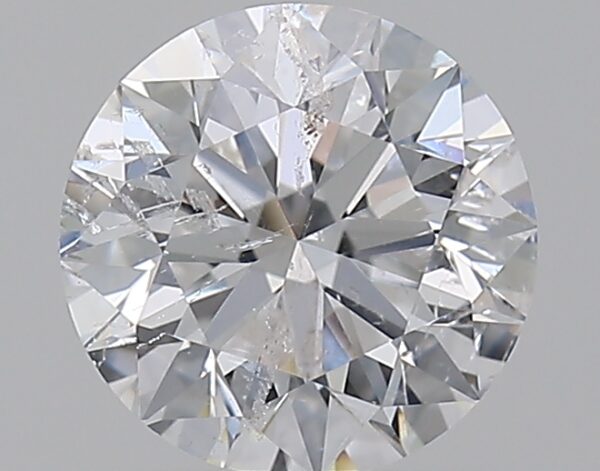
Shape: round
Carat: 1
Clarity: SI2
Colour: E
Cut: EX
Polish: EX
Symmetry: EX
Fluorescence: N
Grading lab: IGI
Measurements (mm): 6.35 x 6.31 x 4